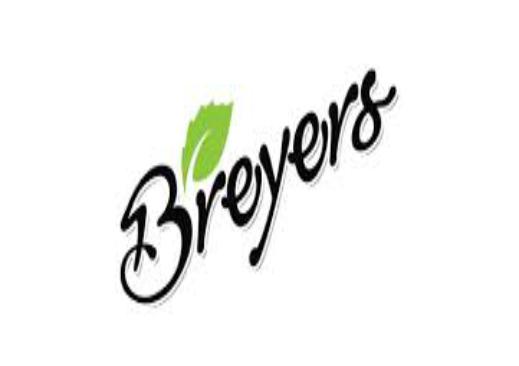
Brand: Breyers
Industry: Food